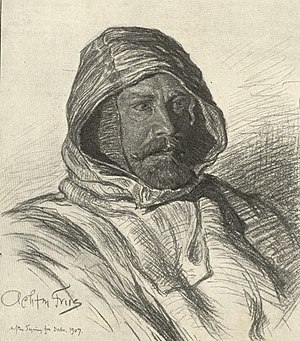
Johan Peter Koch
Johan Peter Koch 1907, tegning af Achton Friis.
Johan Peter Koch var en dansk officer, topograf og grønlandsforsker. Han var søn af sognepræst Carl Bendix Koch og Elise Knudine Koch.